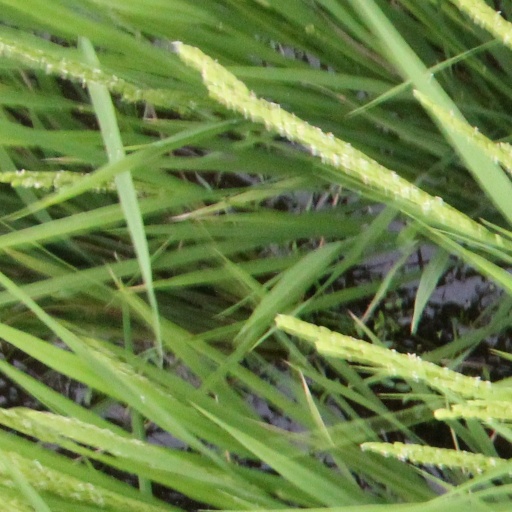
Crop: rice